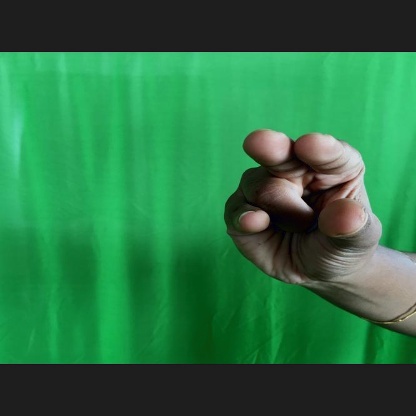
Mudra: Kangulam